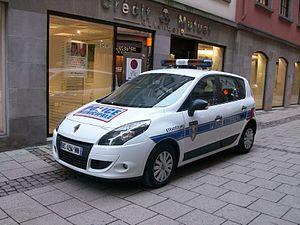
Scénic de la police municipale de strasbourg
L'expression police municipale désigne, en France, les pouvoirs de police des maires, des communes, et l'ensemble des agents qui sont placés sous son autorité, détenteurs du statut particulier issu de la loi du 15 avril 1999. Ces fonctionnaires sont notamment chargés par le maire, sous le contrôle administratif du représentant de l'État dans le département, d'assurer les missions de la police municipale, de la police rurale et de l'exécution des actes de l'État qui y sont relatifs sur le territoire de la municipalité.
Strasbourg est une commune française située dans le département du Bas-Rhin. Préfecture du département, elle est également, depuis le 1ᵉʳ janvier 2016, le chef-lieu de la région Grand Est. Capitale de la région historique d'Alsace, la ville est bordée par le Rhin et frontalière avec l'Allemagne.